Berkshire Downs

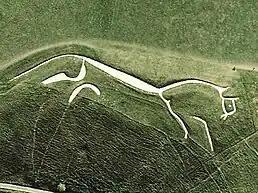
Uffington White Horse, a prehistoric hill figure on the Berkshire Downs near Uffington, Oxfordshire

The Berkshire Downs are a range of chalk downland hills in southern England, part of the North Wessex Downs Area of Outstanding Natural Beauty. The Berkshire Downs are wholly within the traditional county of Berkshire, although split between the current ceremonial counties of Berkshire and Oxfordshire. The western parts of the downs are also known as the Lambourn Downs.